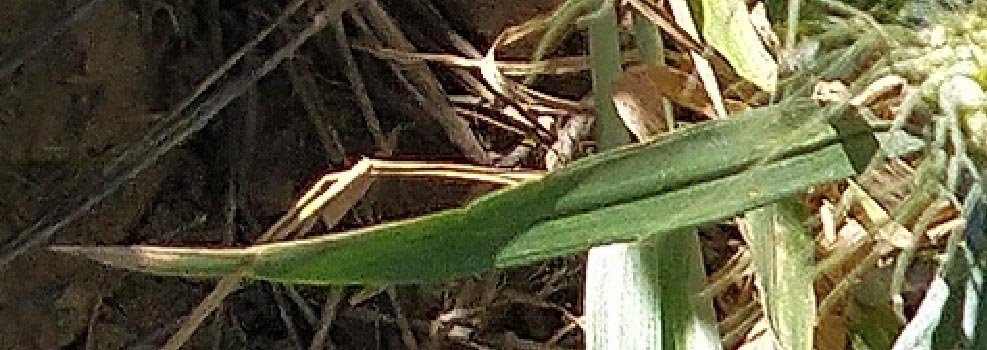
Label: Wheat___Healthy